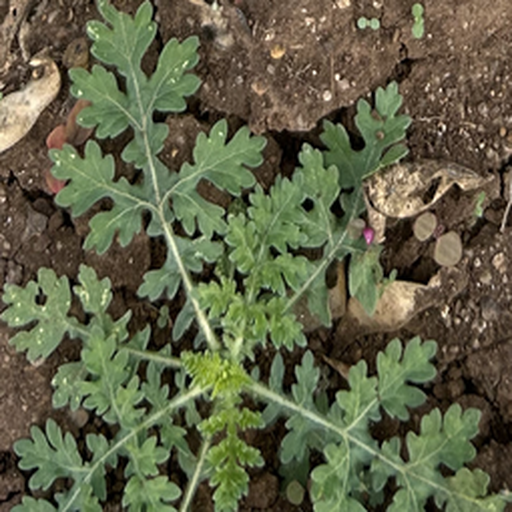
Weed species: Gajar_gavat_(Parthenium hysterophorus)